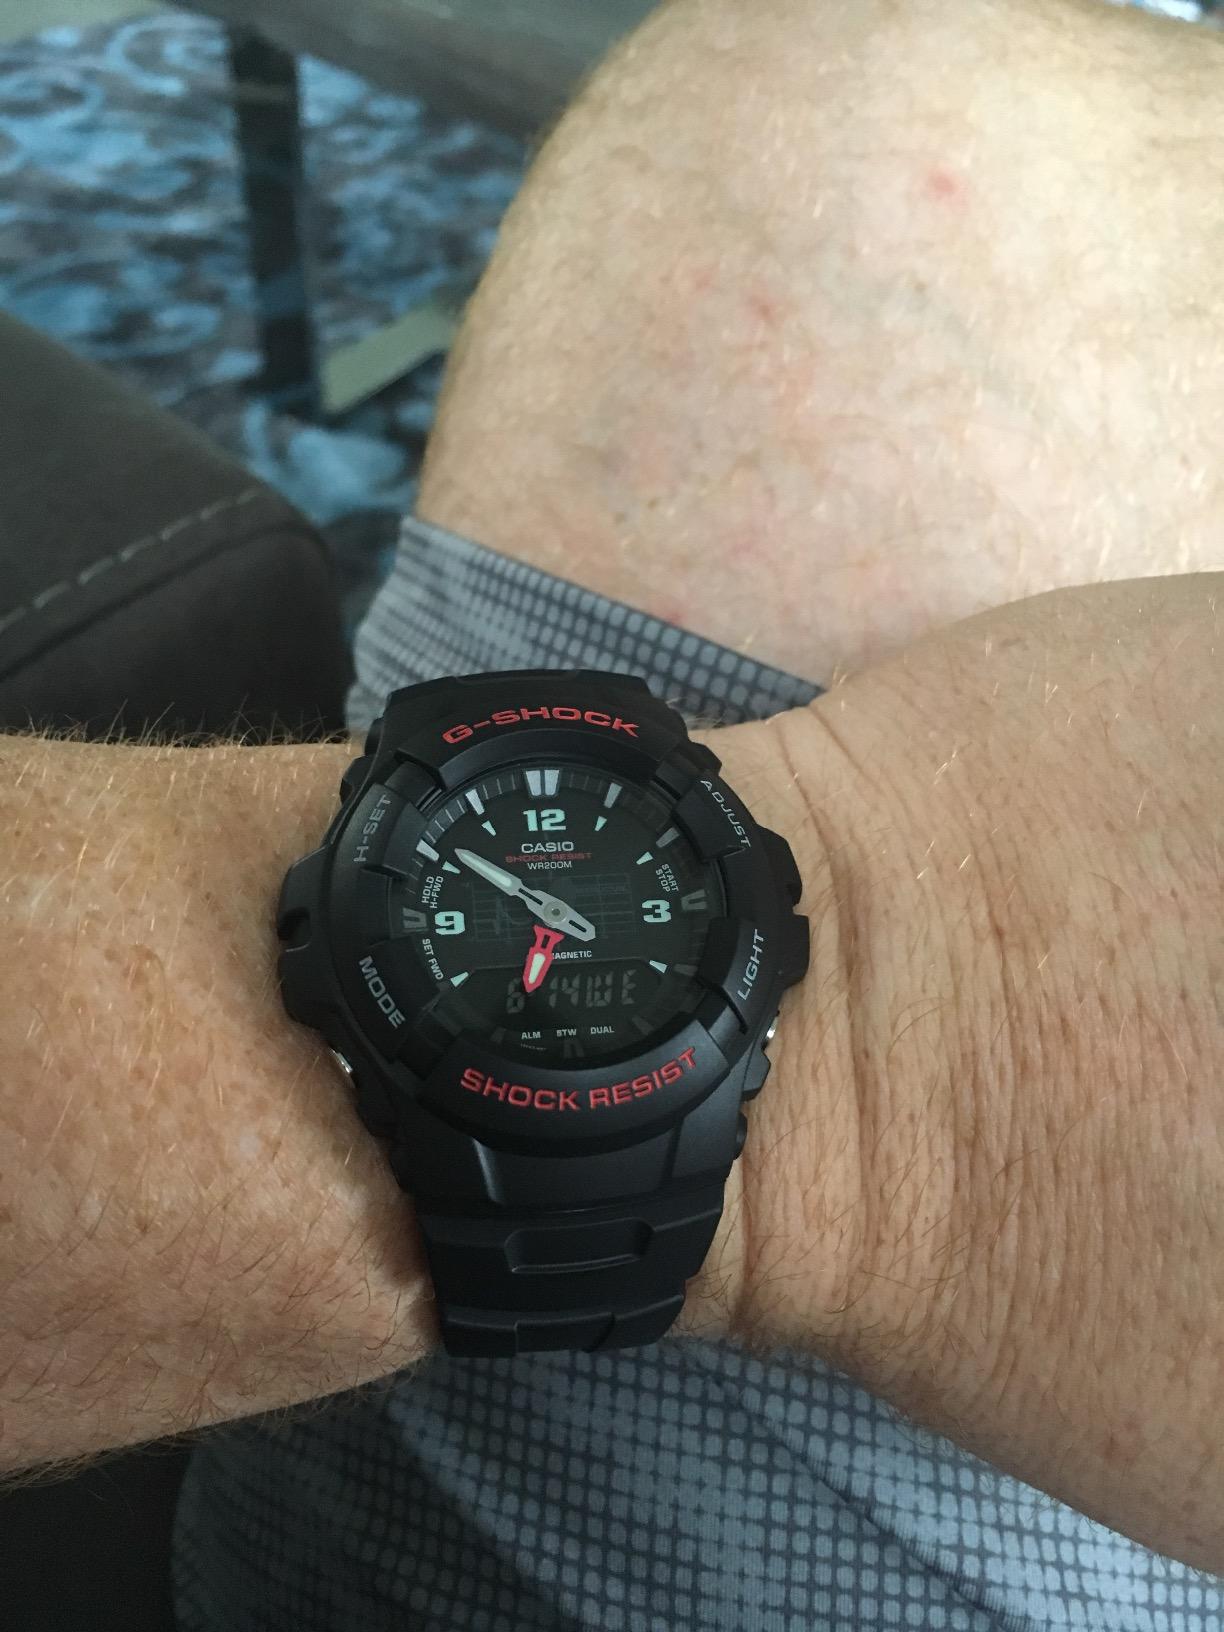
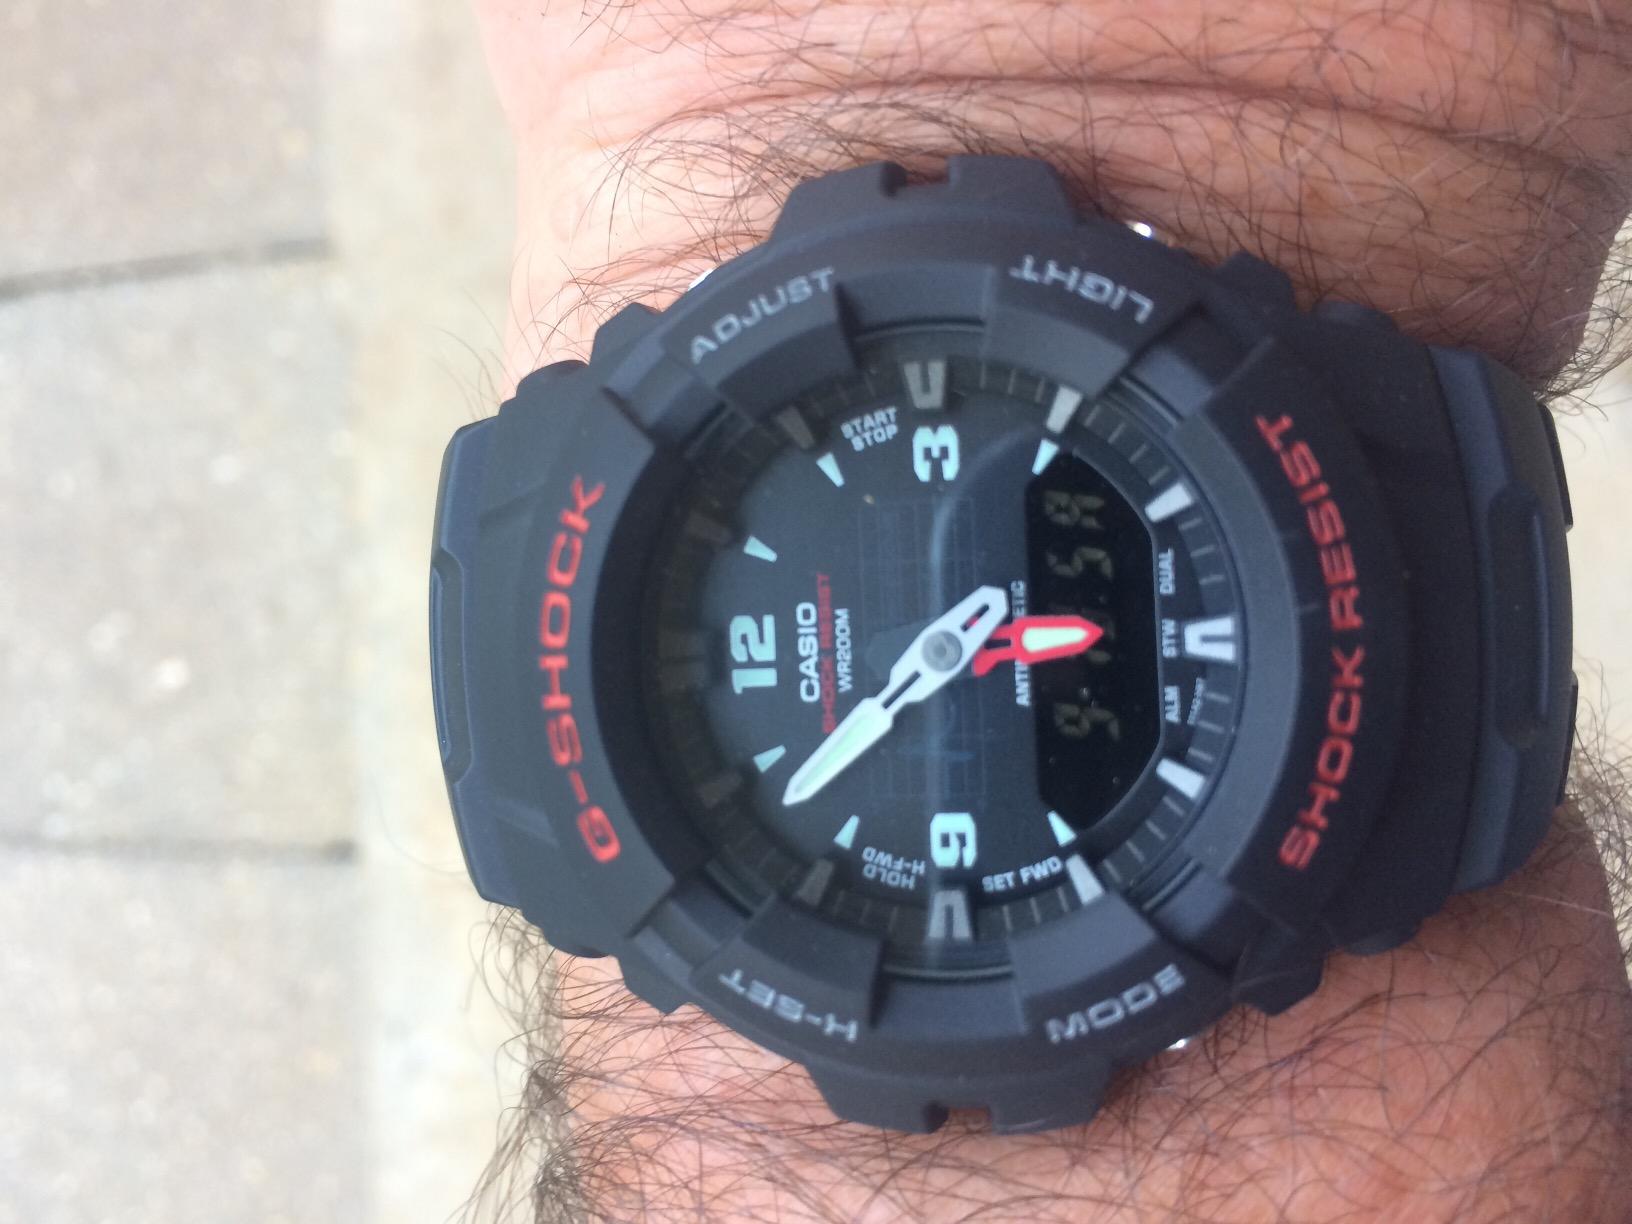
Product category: accessories_watch
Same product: yes